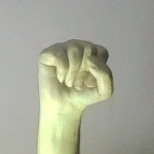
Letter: saad